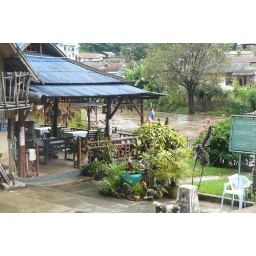
borderstone in foreground, white house is in Burma on opp. bank